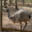
Label: bird